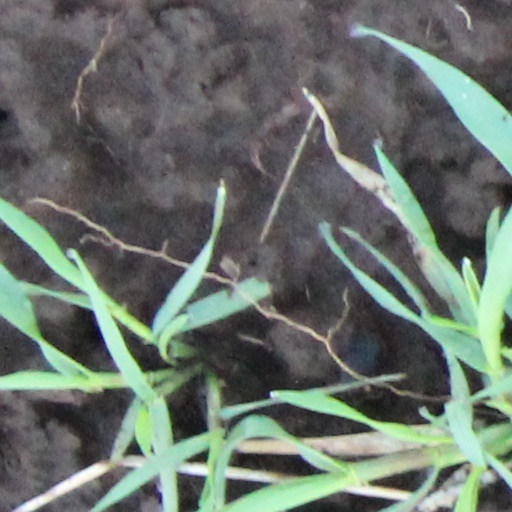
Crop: wheat